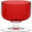
Label: cup